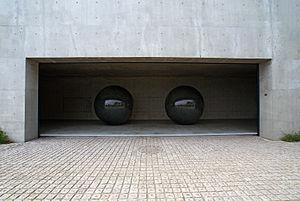
Walter De Maria est un artiste américain du Land art né le 1ᵉʳ octobre 1935 à Albany en Californie et mort le 25 juillet 2013 à New York.